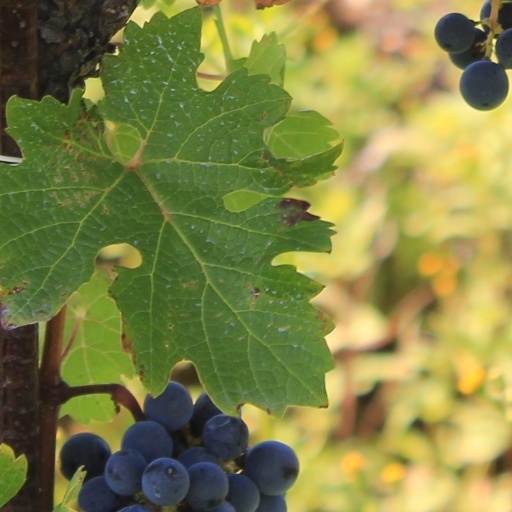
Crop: grape